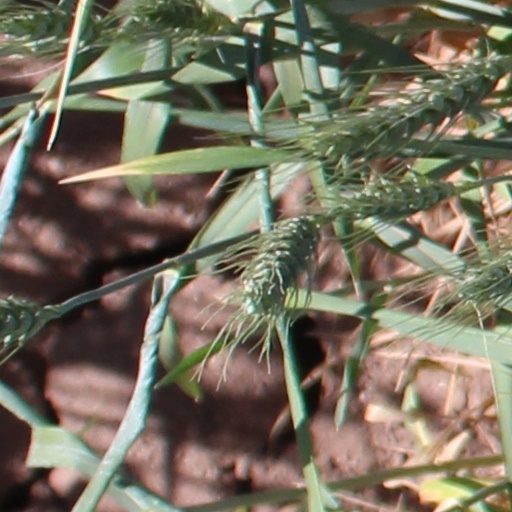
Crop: wheat